Vedado Historic District

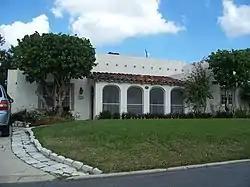
Vedado Historic District

Vedado Historic District is a national historic district in West Palm Beach, Florida in Palm Beach County. Including primarily one-story buildings constructed between 1947 and 1957 as well as the Land Boom from 1924 to 1928, it is bounded by Merril Ave, Southern Blvd, Parker Ave, and Paseo Morella.